William Bonville, 1st Baron Bonville

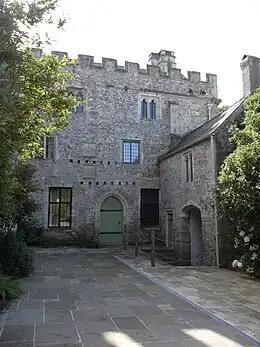
Very little of the original medieval manor house remains of Bonville's birthplace; the section shown here is from the late fourteenth century.

William Bonville was born on either 12 or 31 August 1392 or 1393 in Shute, Devon, to John Bonville (d. 1396) and Elizabeth Fitzroger (c. 1370–c. 1414). William Bonville's grandfather was his namesake Sir William Bonville, who had been member of Parliament for Somerset and Devon on multiple occasions and has been described by a historian as one of "the most prominent west-country gentry in the late fourteenth century". On hearing of the birth of his grandson, a contemporary reports, Sir William "raised his hands to heaven and praised God". Along with the Abbot of Newenham, he stood godparent to the young William. The younger William was heir to both his father and grandfather; the latter—who had married twice—had substantially expanded the family patrimony. He has been described by the scholar Ralph Griffiths as a "capable, energetic and well-connected man".